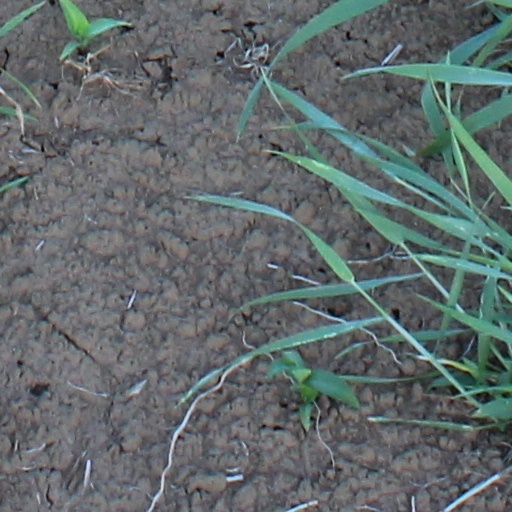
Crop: wheat